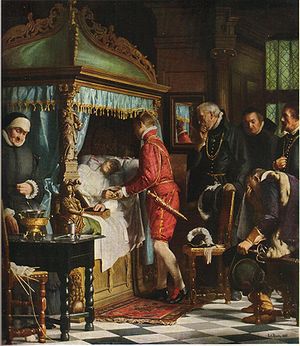
Peder Munk
Christian 4. og Peder Munk ved Niels Kaas' dødsleje (1594)
Peder Munk til Estvadgård var dansk marineofficer og rigsmarsk.